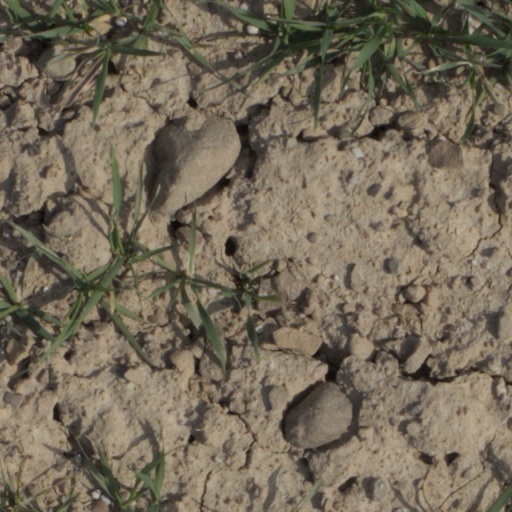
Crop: wheat